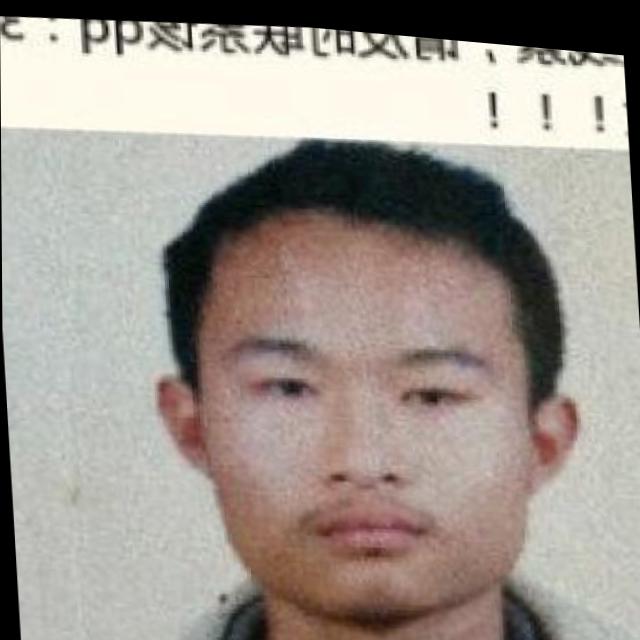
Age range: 21-44